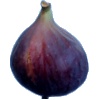
Label: fig